Charles Benazech

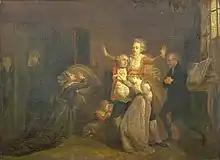
"The last interview between Louis XVI and his family" (1793)

Charles Benazech (1767/68 – 1794) was an English portrait and historical painter, and aquatint engraver. Prints of his painting of Louis XVI and family, just before the monarch's execution during the French Revolution, achieved a wide circulation.